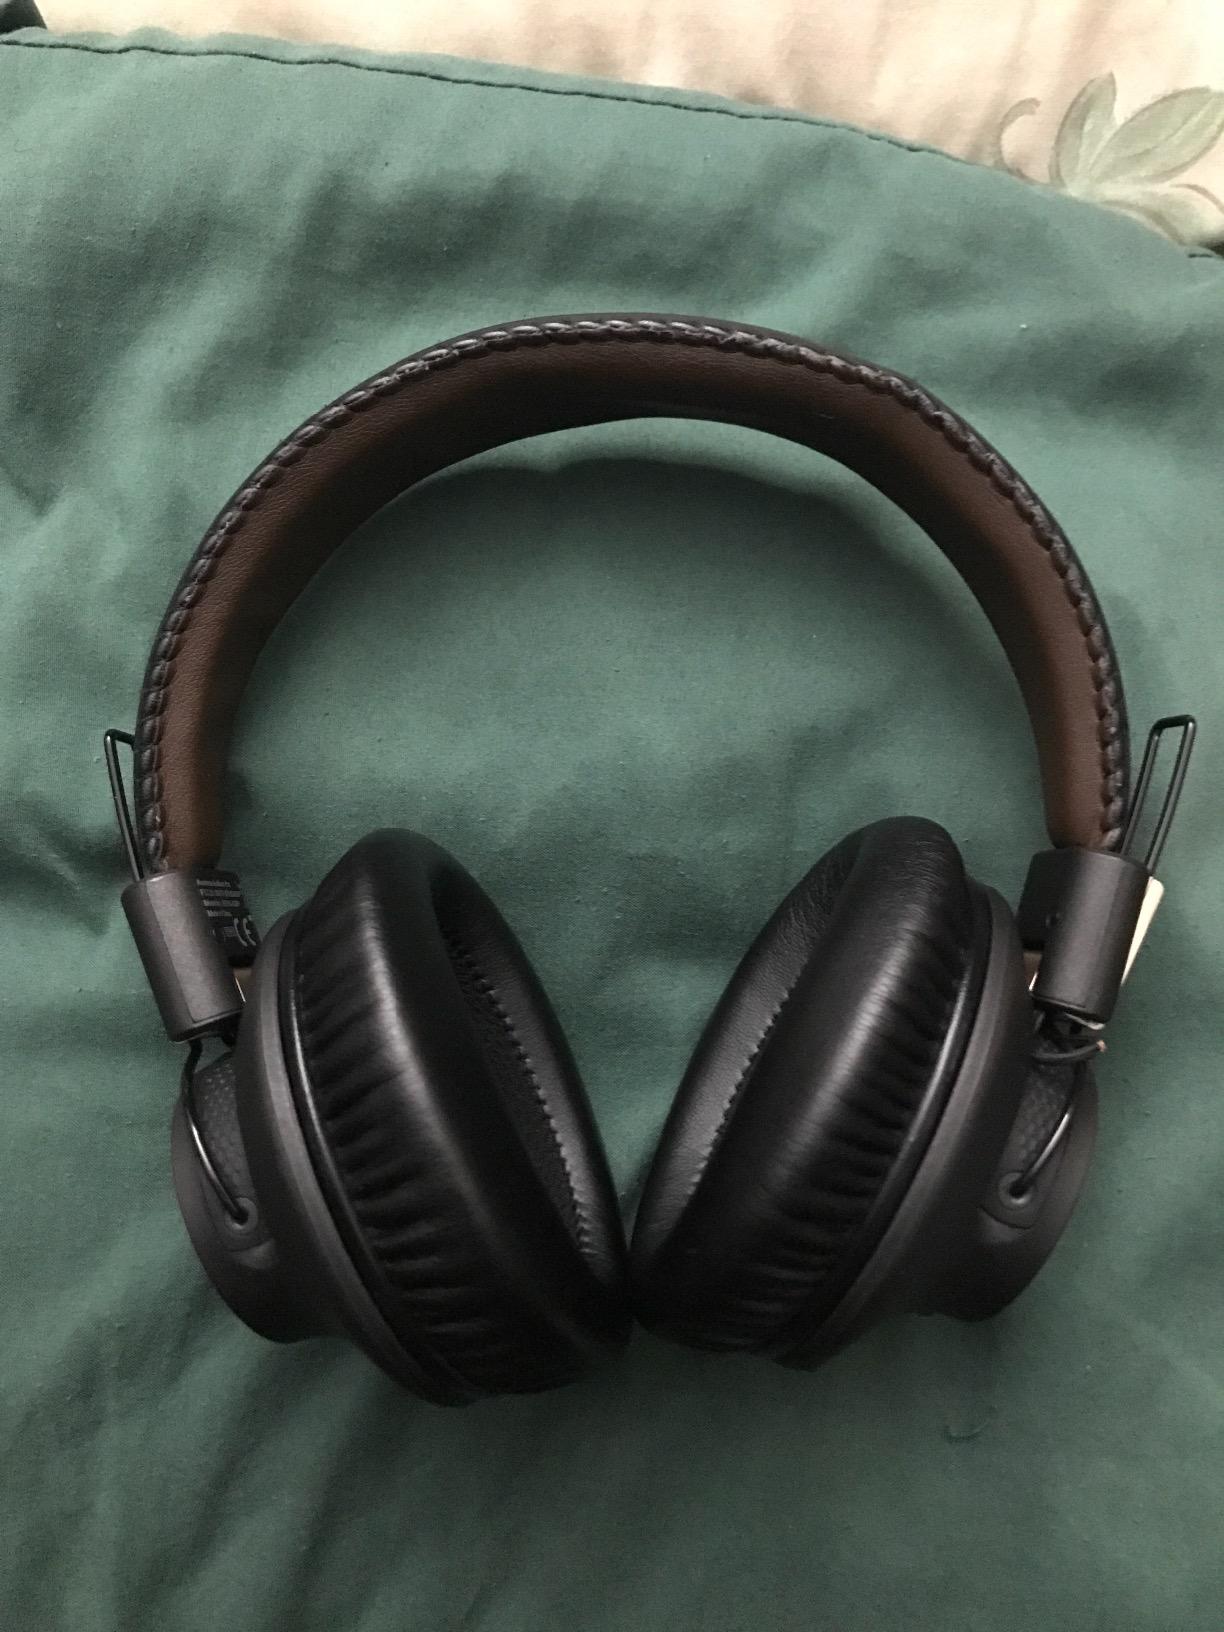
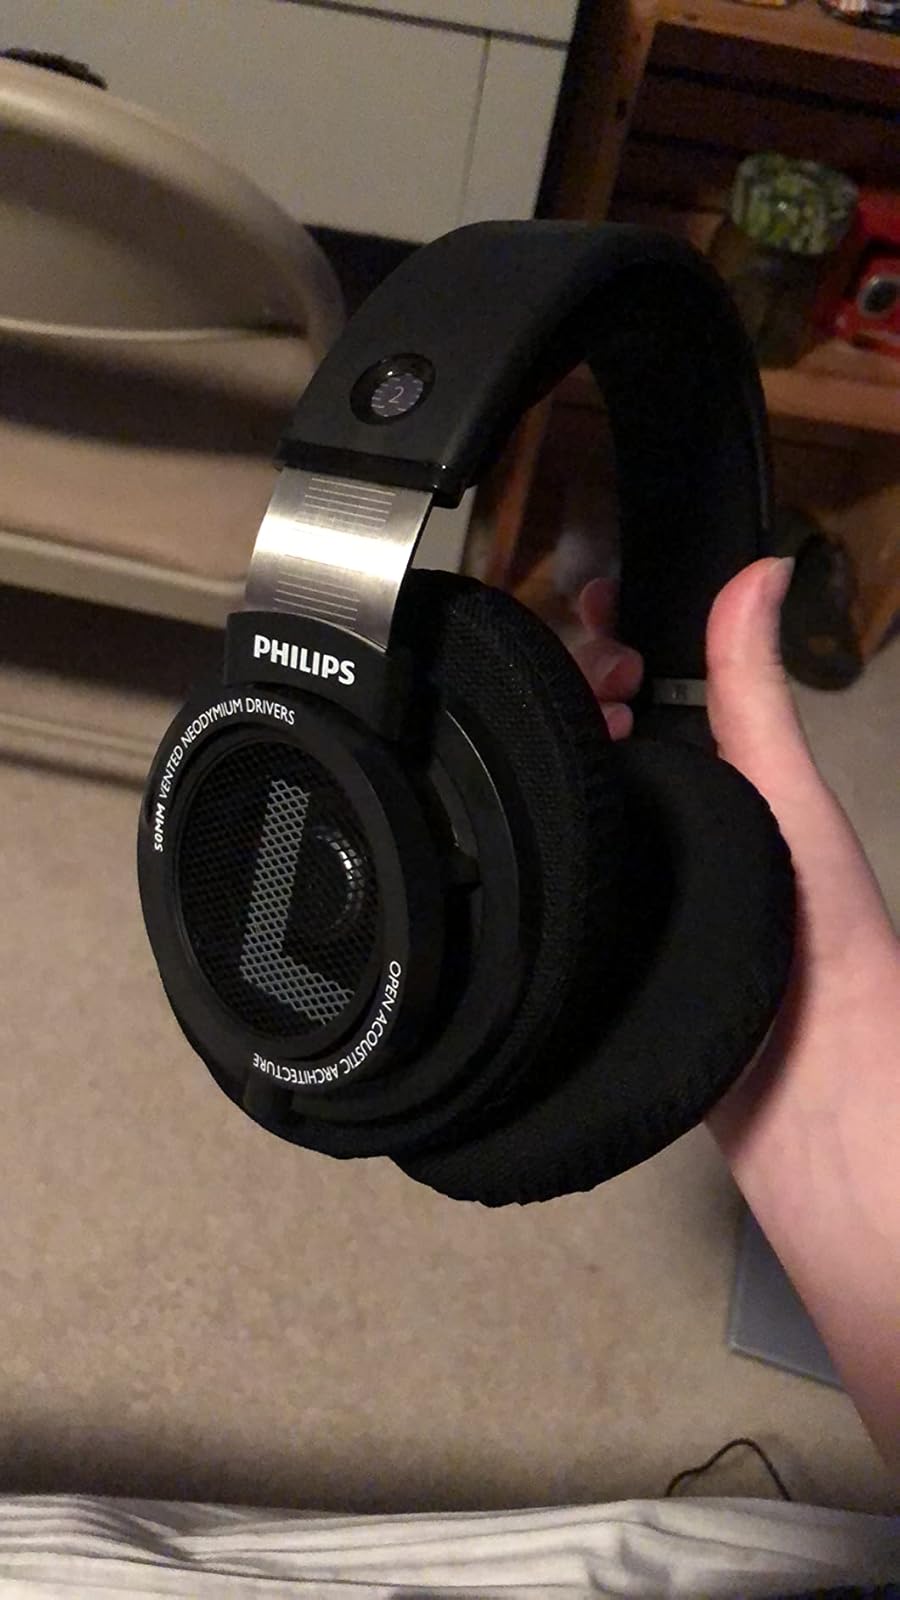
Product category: headphones
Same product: no